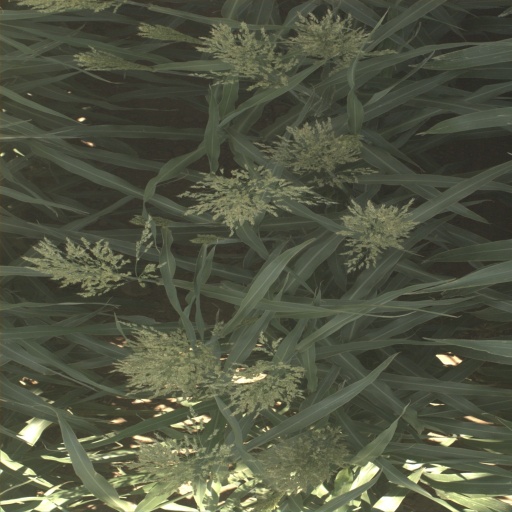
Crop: sorghum